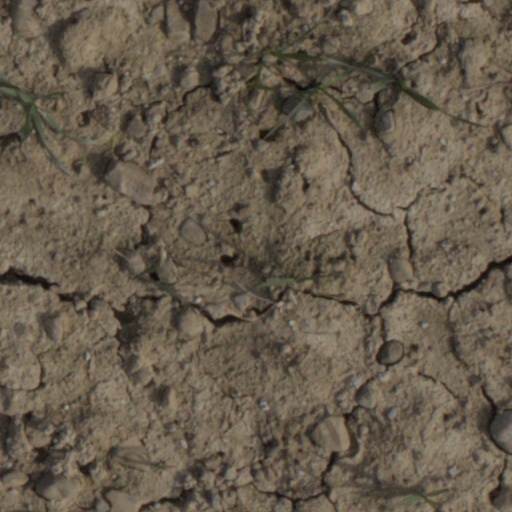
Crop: wheat